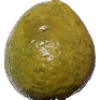
Label: guava